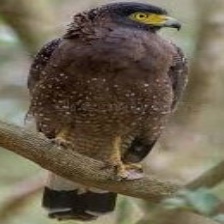
Species: CRESTED SERPENT EAGLE
Scientific name: SPILORNIS CHEELA